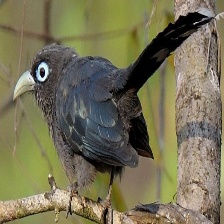
Species: BLUE MALKOHA
Scientific name: CEUTHMOCHARES AEREUS